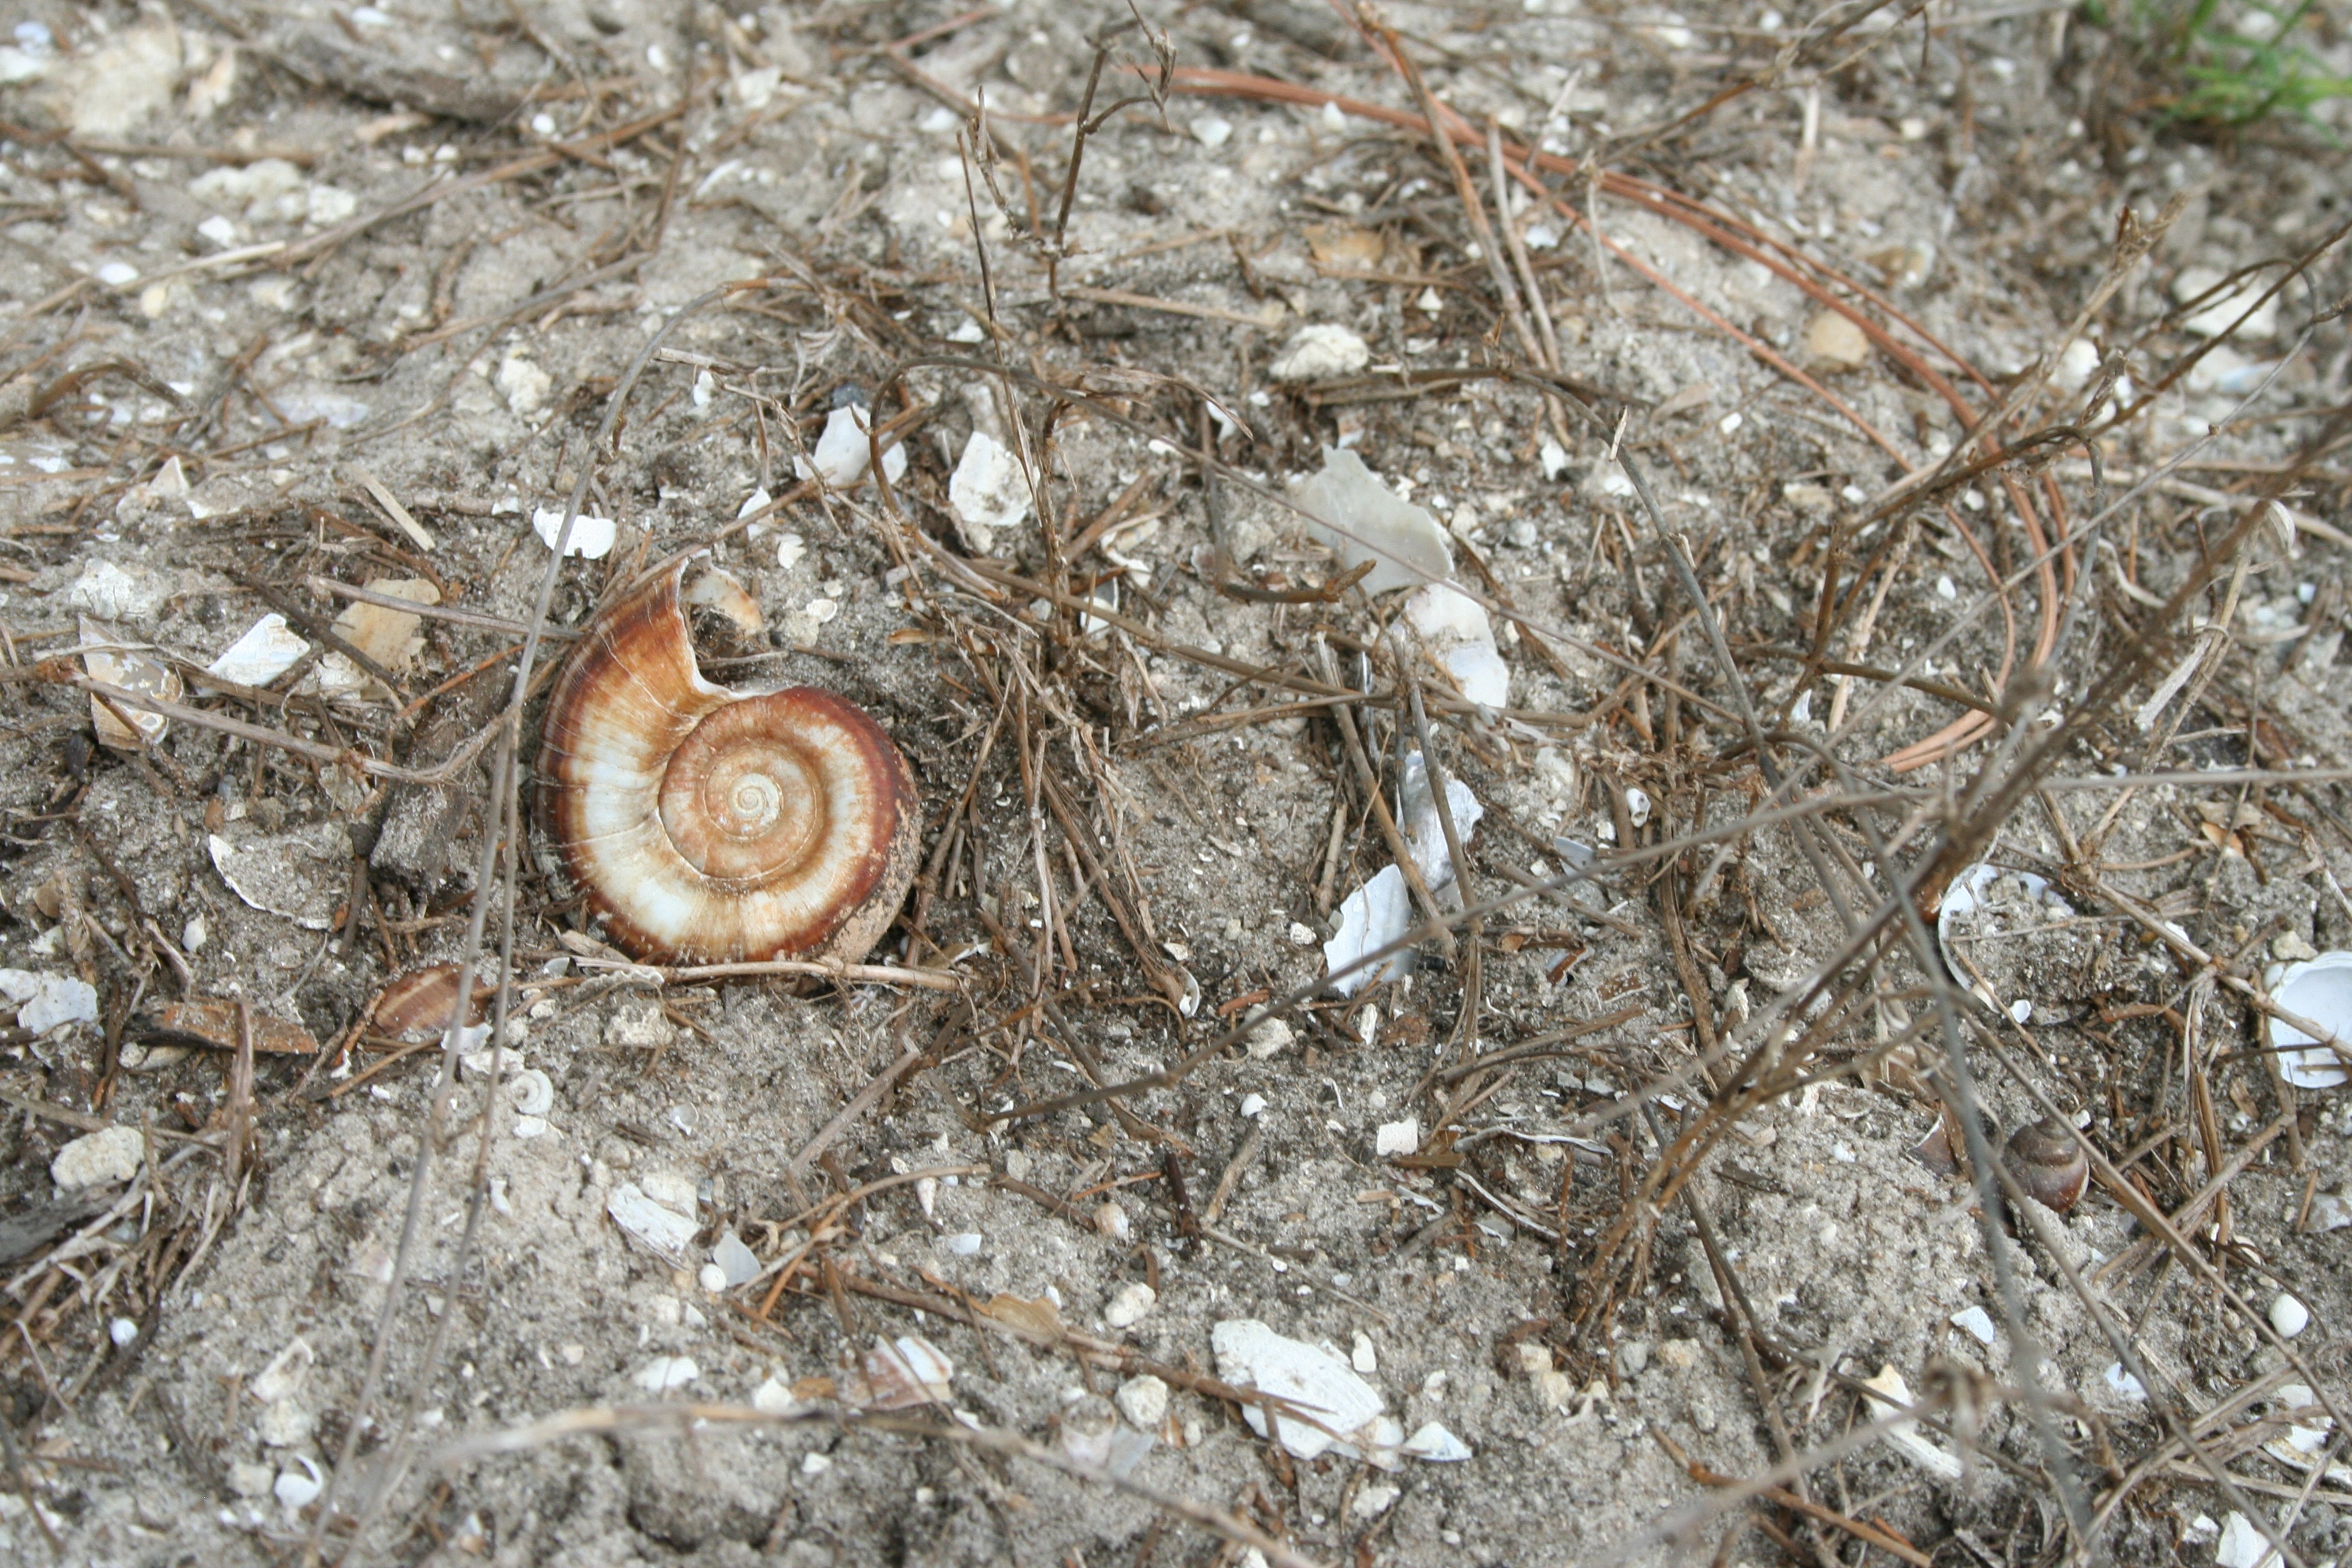
sand, branch, spiral, wildlife, fauna, shell, invertebrate, snail, leave, snails and slugs